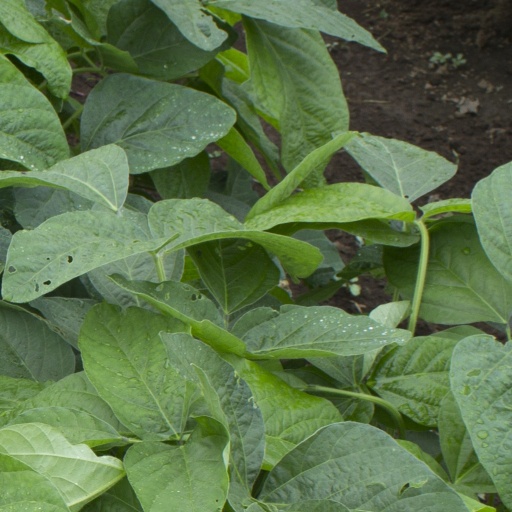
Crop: soybean